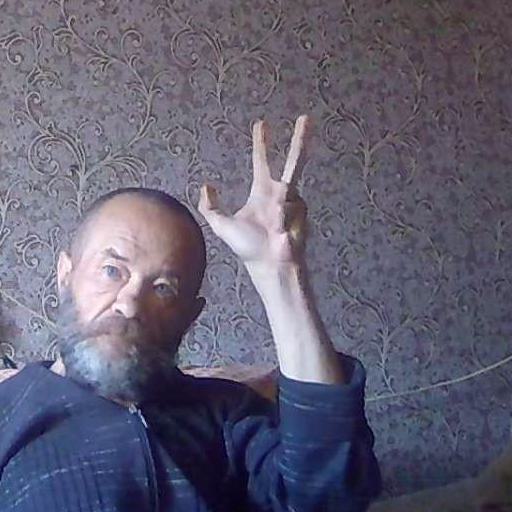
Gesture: three2